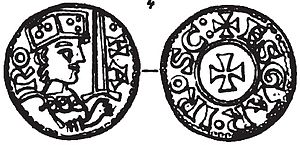
Harald Hen
Aftegning af mønt, fra Myntforhold og Udmyntninger i Danmark indtil 1146 (1900) af P. Hauberg
Harald Hen var søn af Svend Estridsen og konge af Danmark 1076-1080. I 1069 deltog han i det sidste vikingetogt til England, hvor man forsøgte at udnytte englændernes utilfredshed med Vilhelm Erobreren, der havde invaderet England fra Normandiet og kronet sig selv til konge. Men de danske vikinger kunne ikke hamle op med den normanniske rytterhær og rejste hjem med uforrettet sag. Da Svend døde, var der to kandidater til tronen, sønnerne Harald og Knud. På et møde ved Isøre skulle stormændene vælge mellem de to kongsemner. Harald opfattedes som mere fredelig, mens Knud ville forsøge at tilbageerobre England. På mødet blev Harald kåret til konge af Danmark.